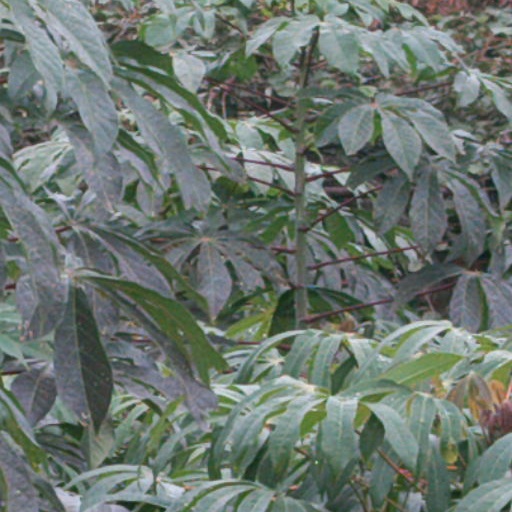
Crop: cassava